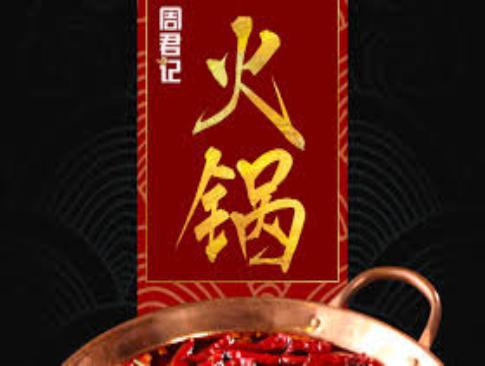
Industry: Food